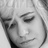
Emotion: sad